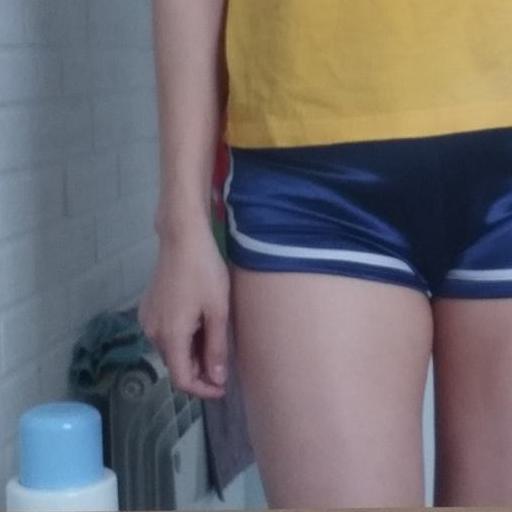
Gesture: no_gesture